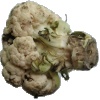
Label: cauliflower